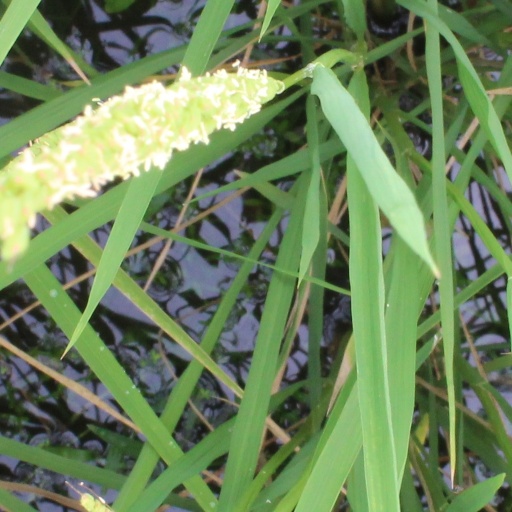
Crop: rice